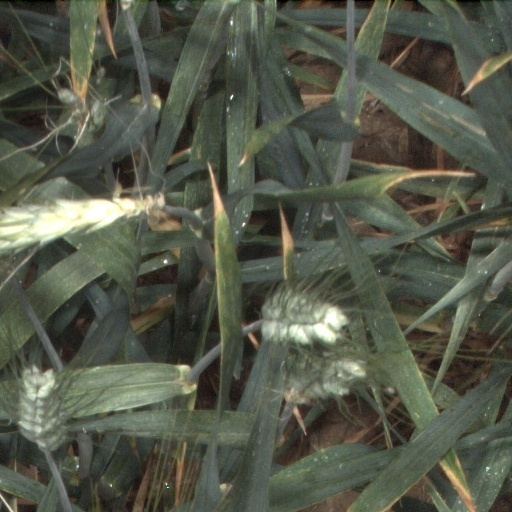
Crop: wheat